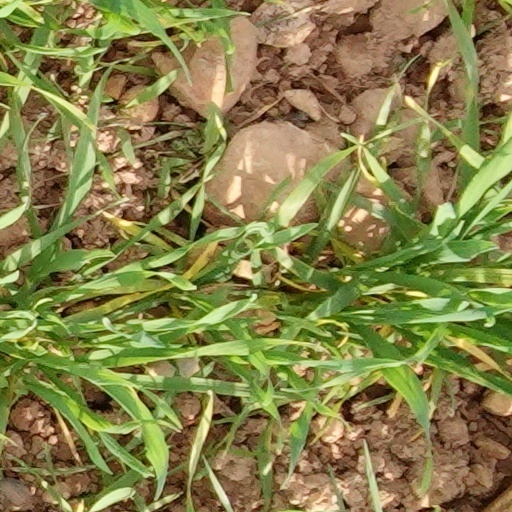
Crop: wheat